First cabinet of Adolphe Thiers

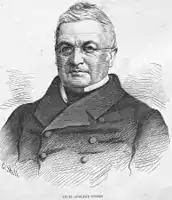
Adolphe Thiers

The First cabinet of Adolphe Thiers was announced on 22 February 1836 by King Louis Philippe I.